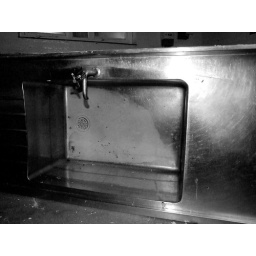
Overturned sink in the kitchen